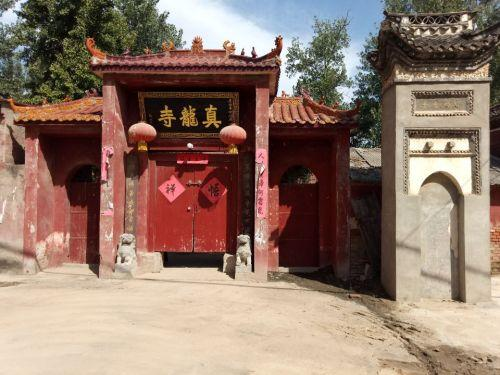
地标名称：真龙寺
所在城市：周口市·商水县